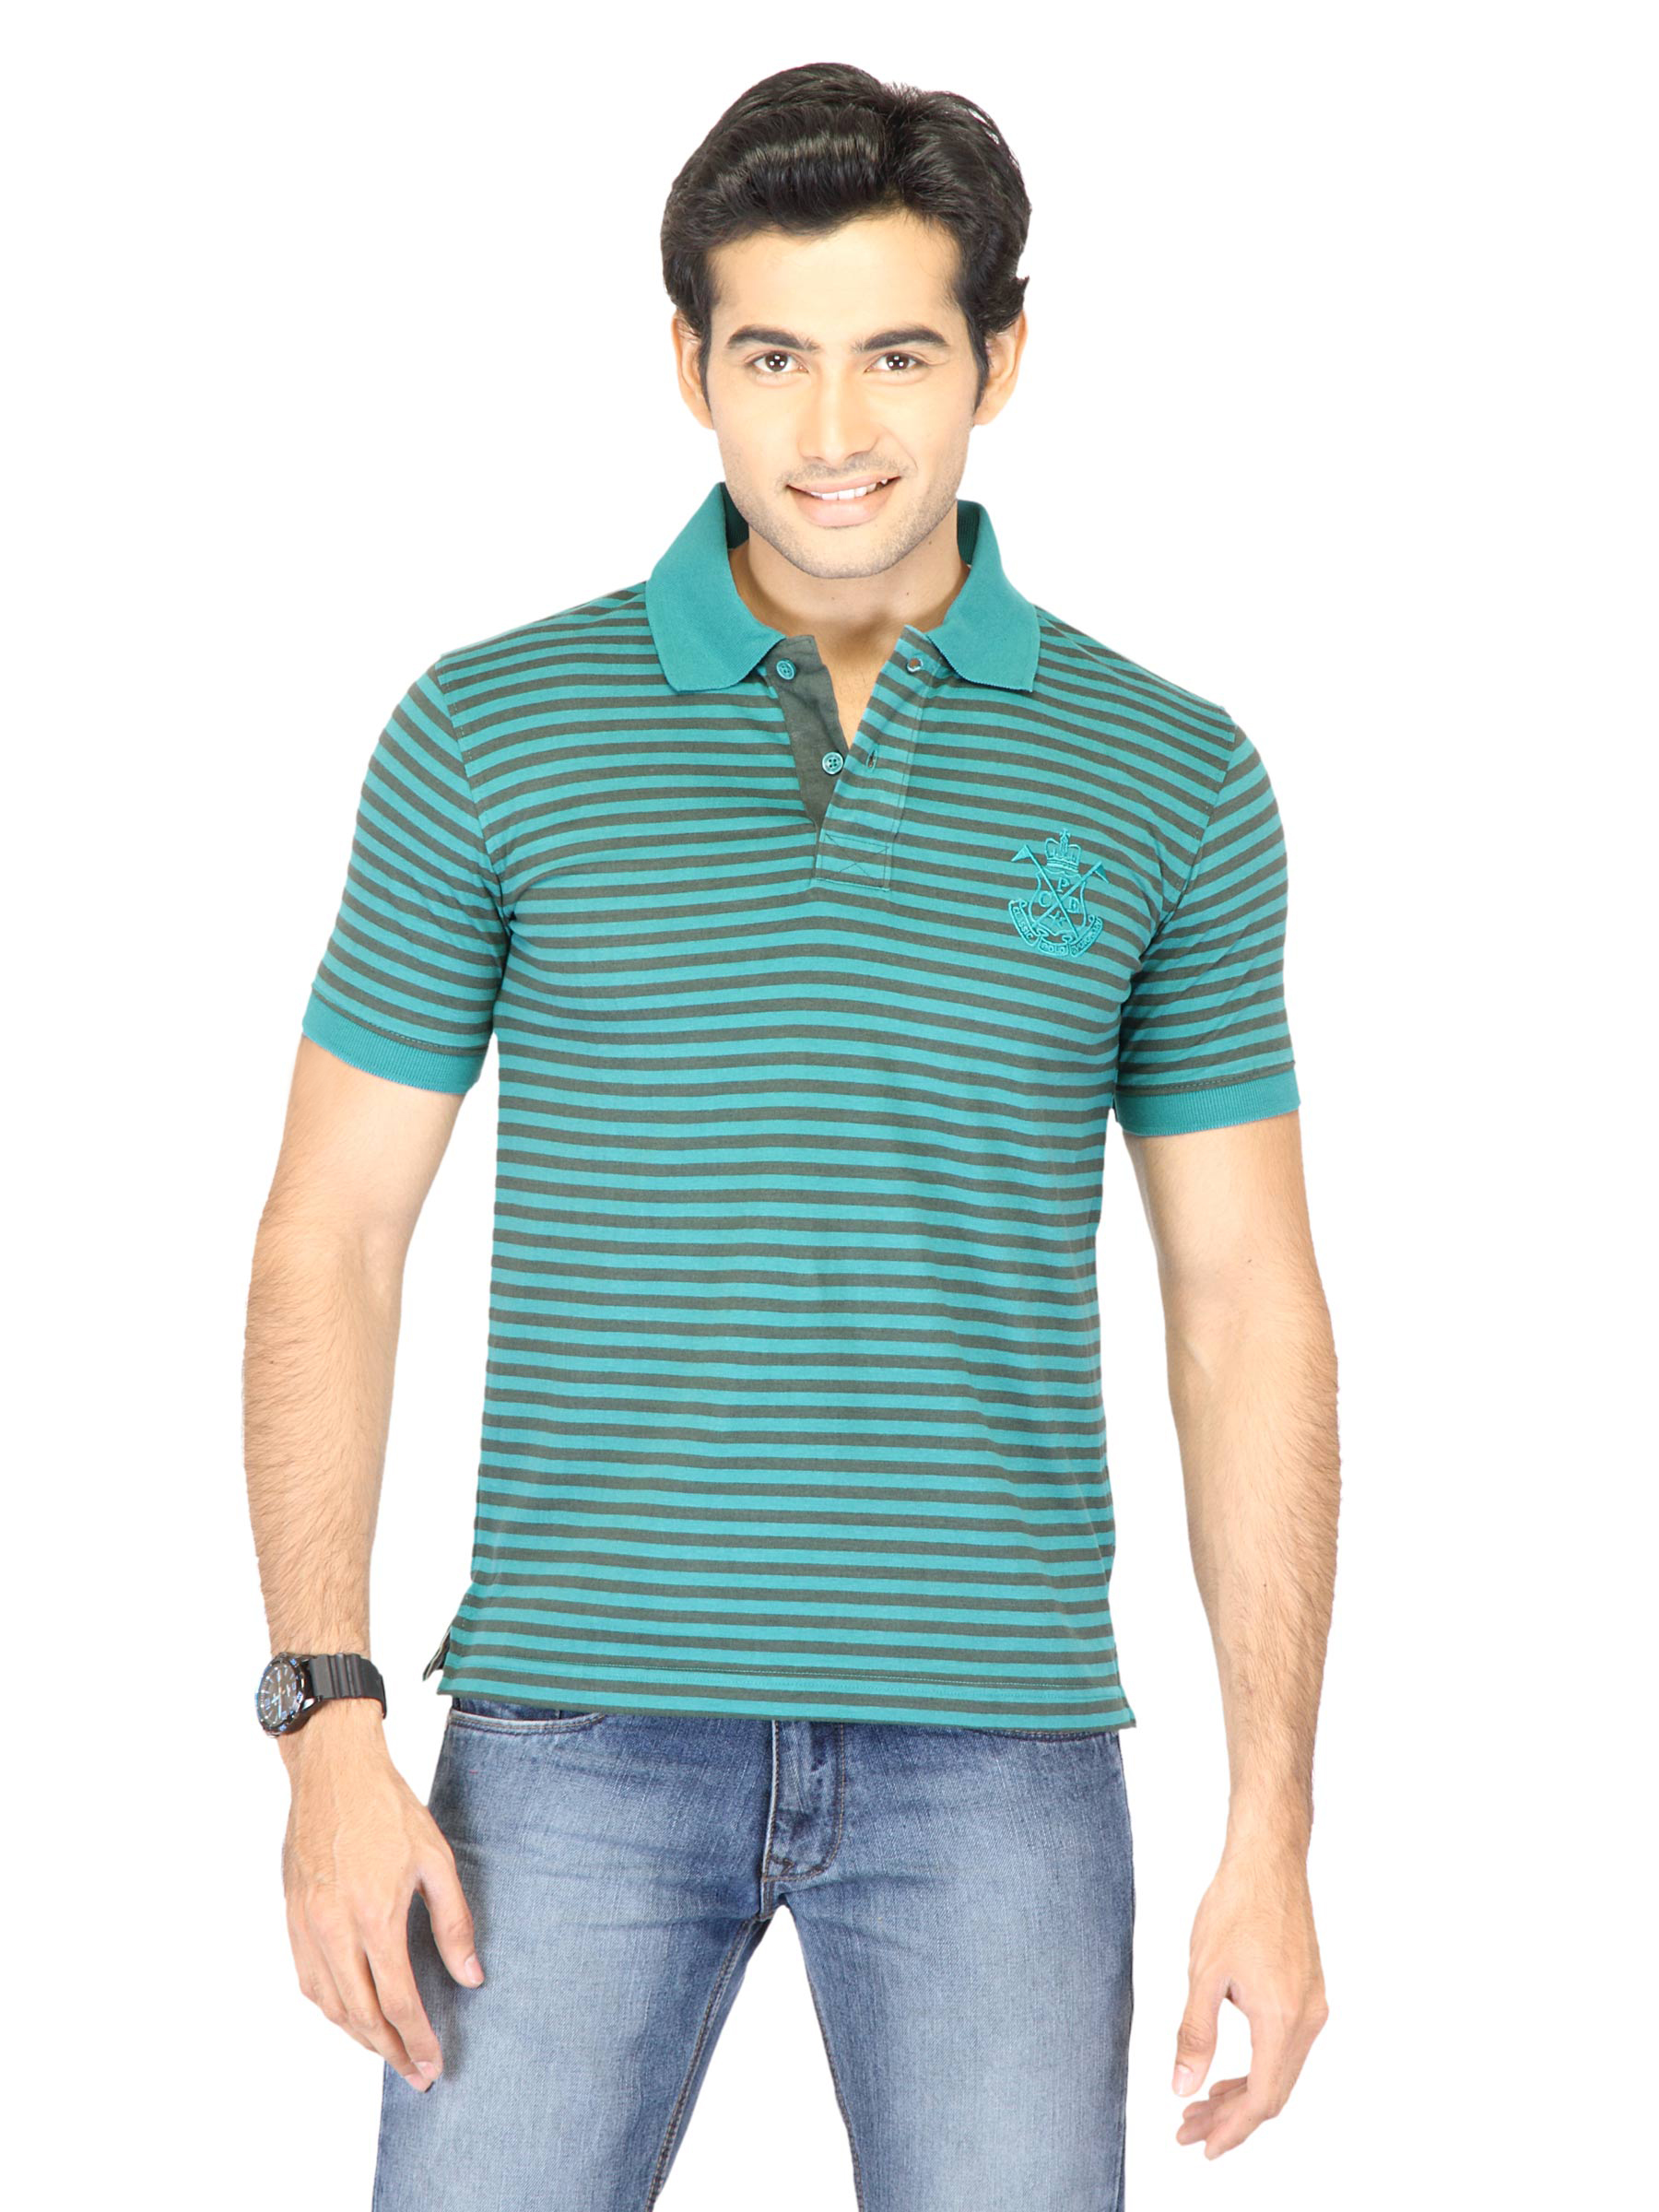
Classic Polo Men Stripes Green Tshirts
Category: Apparel / Topwear / Tshirts
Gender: Men
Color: Green
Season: Fall 2011
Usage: Casual